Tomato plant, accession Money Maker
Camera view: vertical (180 deg); turntable rotation: 180 degrees
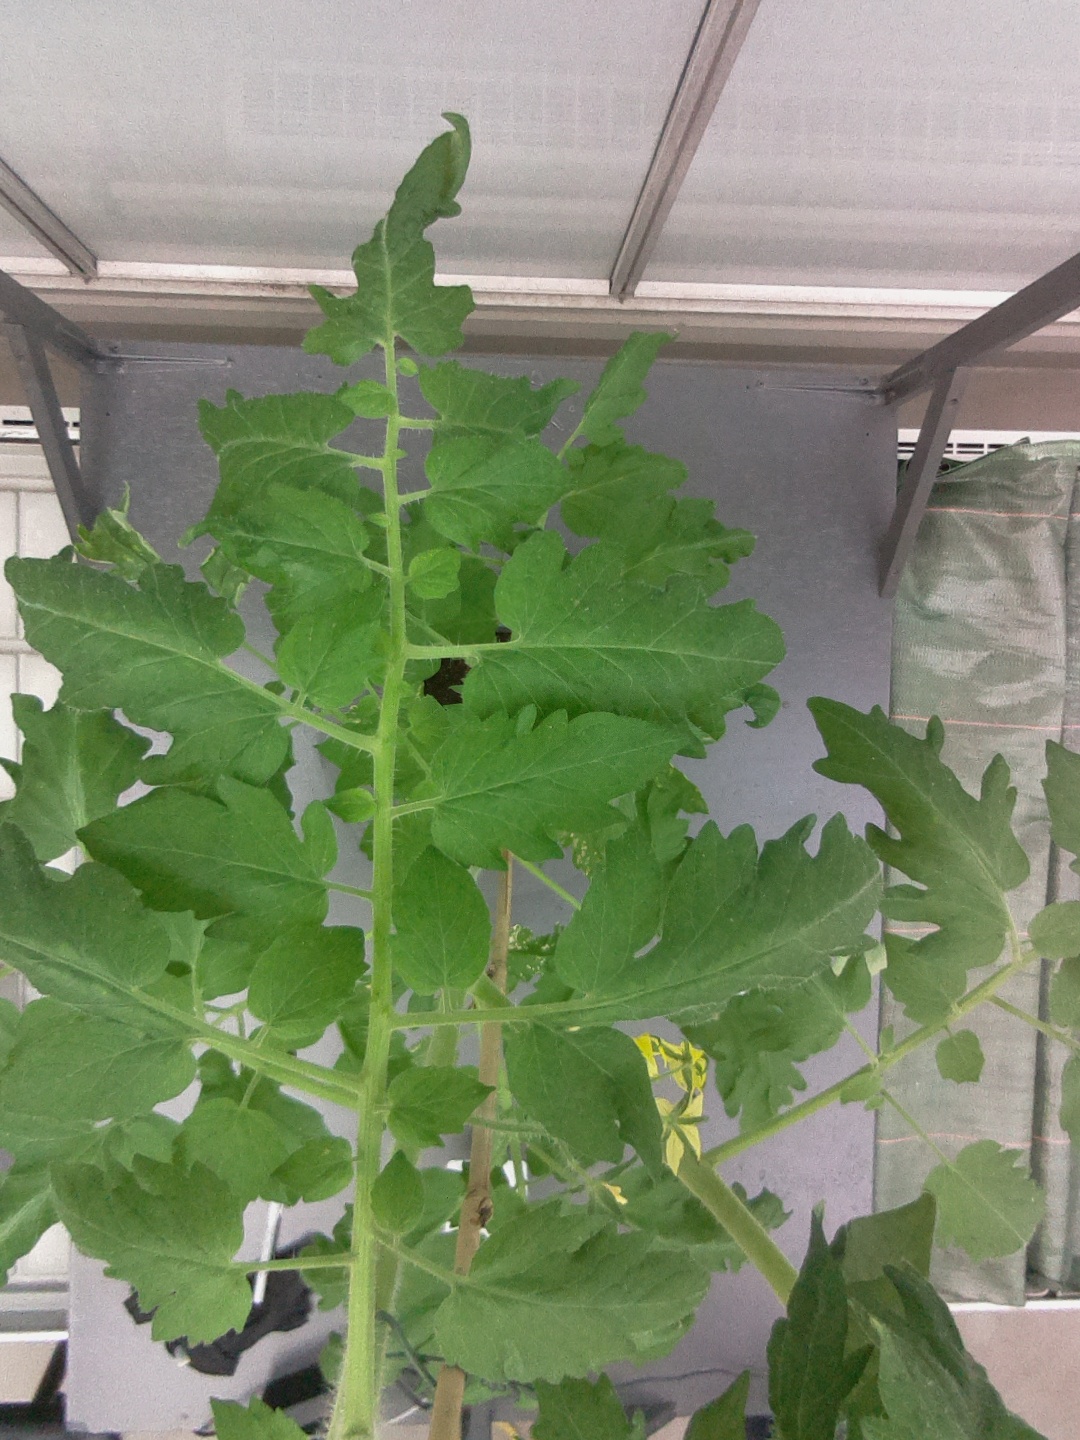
BBCH growth stage 68: Full flowering, 80%-90% of flowers open, more petals falling